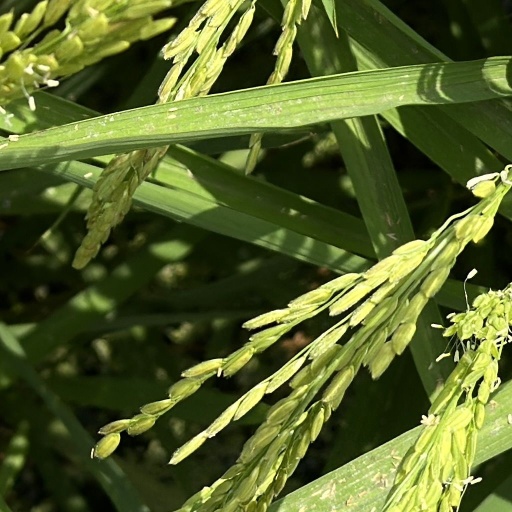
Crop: rice